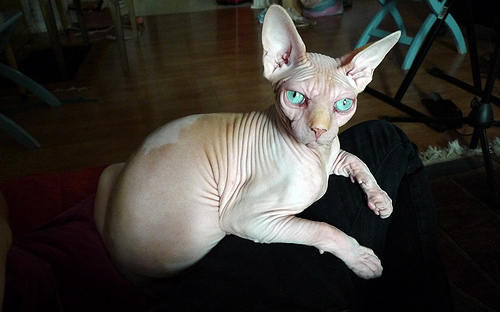
Breed: sphynx